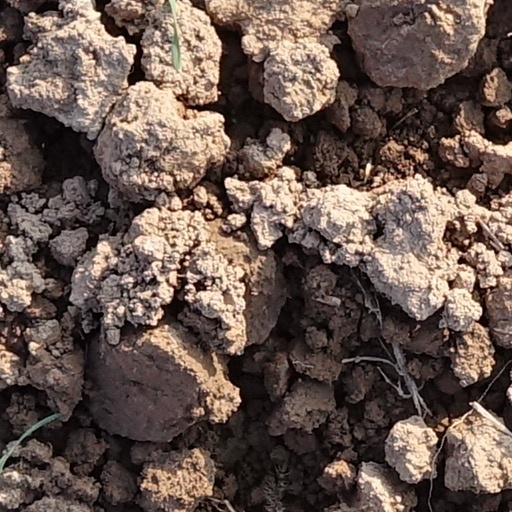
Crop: wheat